Arkady Plastov

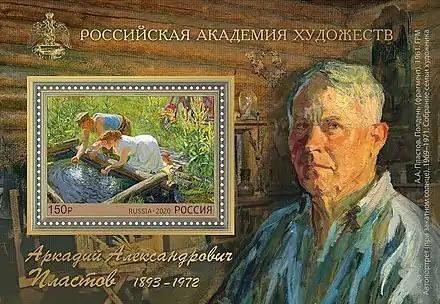
A 2020 stamp sheet of Russia featuring a self-portrait of Plastov (1969–1971) and his painting Midday (1961).

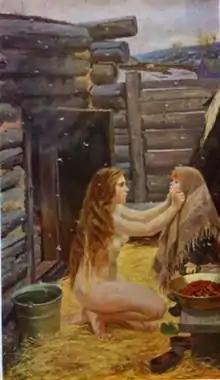
"Spring", 1954. State Tretyakov Gallery, Moscow. Oil on canvas, 210×123 cm.

Plastov was born into a family of icon painters in the village Prislonikha in the Russian Governorate of Simbirsk. He attended the sculpture department of the Moscow School of Painting, Sculpture and Architecture beginning in 1914. In 1917, he returned to his native village, where he occupied himself with painting, drawing from nature.